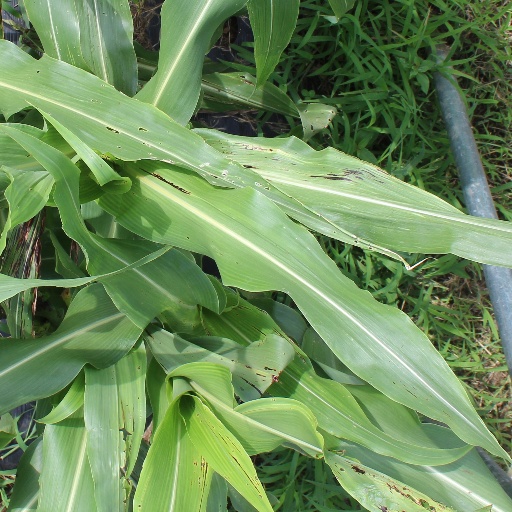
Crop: sorghum